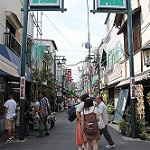
Label: non_damage_buildings_street